Matisyahu

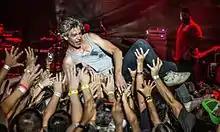
Matisyahu at Republik Music Festival 4, Honolulu, Hawaii, June 9, 2014

On March 1, 2006, right before the release of "Youth", he informed JDub that he no longer needed its management services. He has since been represented by former Capitol Records president Gary Gersh. JDub claimed the artist had three years remaining on a four-year management contract. JDub managed his act, but was not his record label.